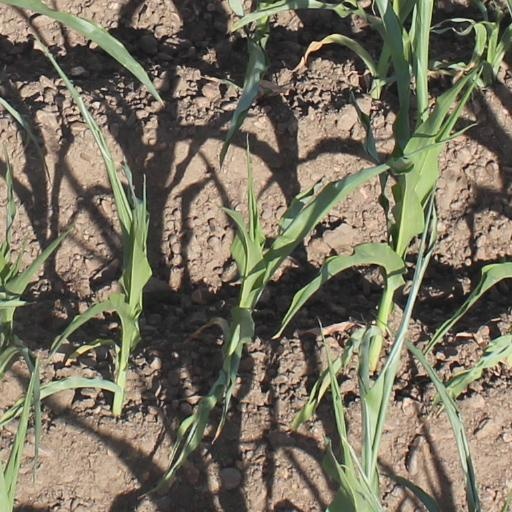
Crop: maize; corn